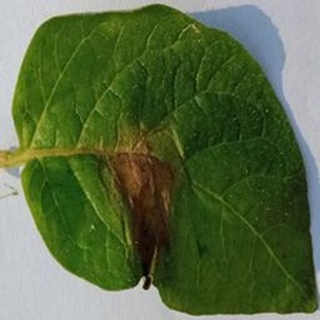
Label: potato_late_blight